Biała Podlaska

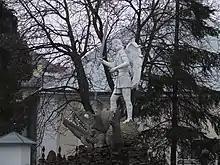
Sculpture of archangel Michael slaying the dragon

After the launch of Operation Reinhard on 6 June 1942– the code name for the most deadly phase of the Holocaust in occupied Poland – the Jews were told to prepare for "resettlement". Only workers from the forced labour camps possessing labour permits were to be exempt from the deportation. On 10 June 1942, some 3,000 Jews, including women with children, were assembled in the synagogue courtyard. Many Jews fled to the forests. The assembled Jews were led by the German police to the train station. The next day the prisoners were packed into deportation trains and sent to Sobibór extermination camp. All were gassed.